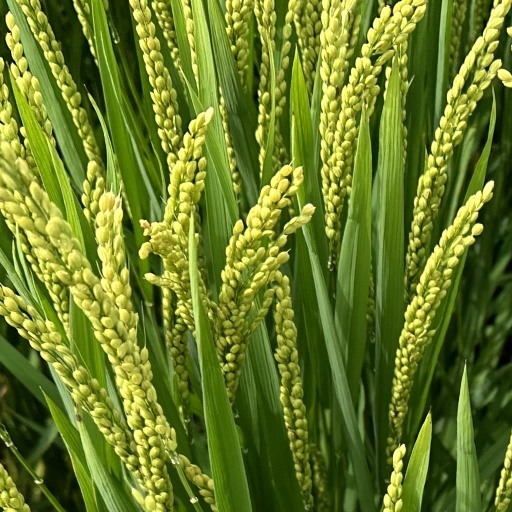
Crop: rice